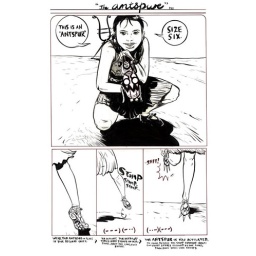
Paul Pope. Notice the flocks in the white ground space in the first frame.